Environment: real
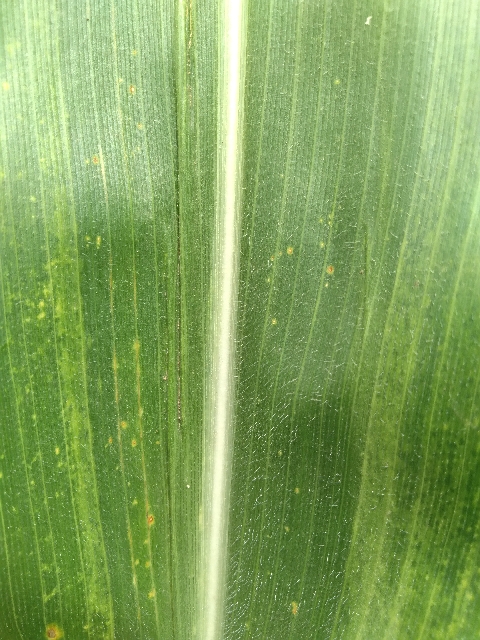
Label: lethal_necrosis